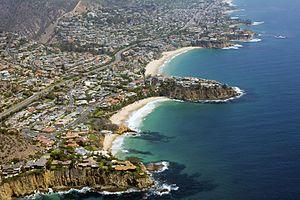
Laguna Beach est une ville côtière du sud du comté d'Orange en Californie, située à une quarantaine de kilomètres au sud-est du centre de Santa Ana et à 1 heure et 15 min de Los Angeles.